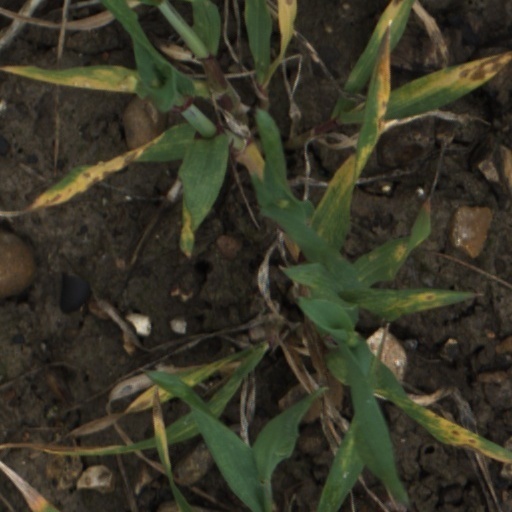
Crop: wheat